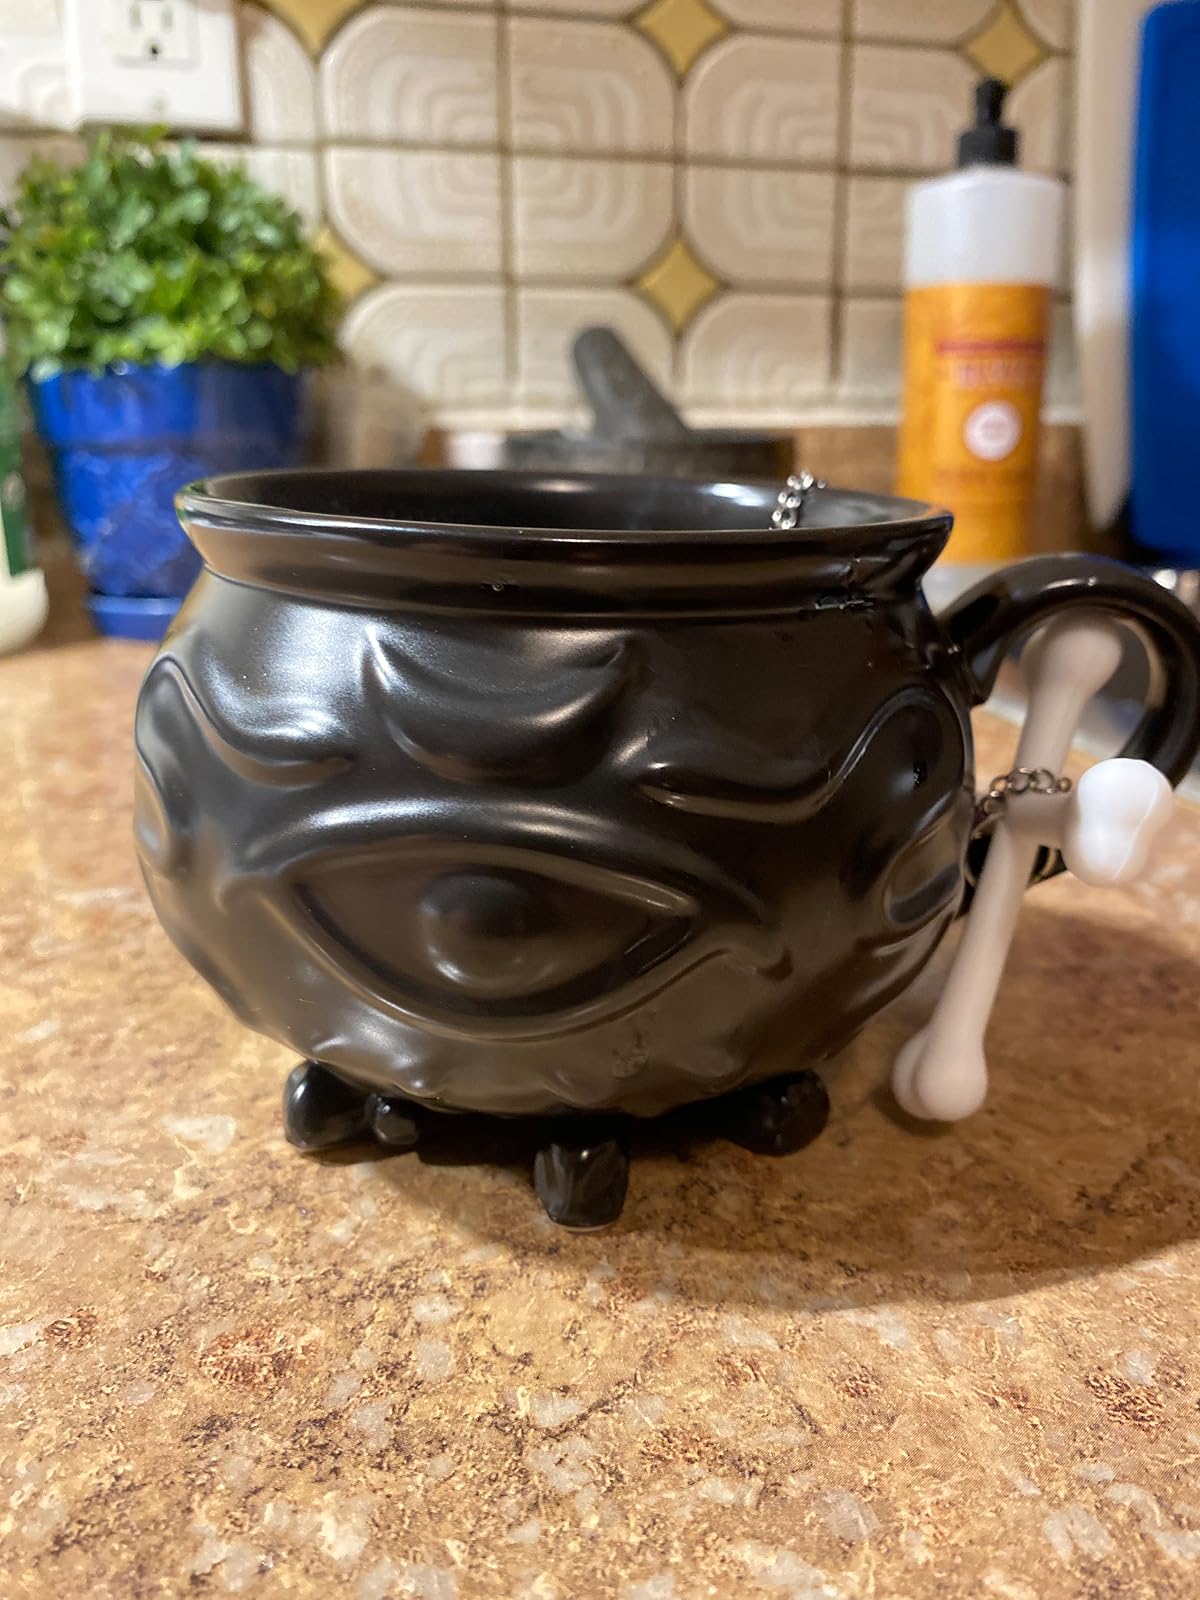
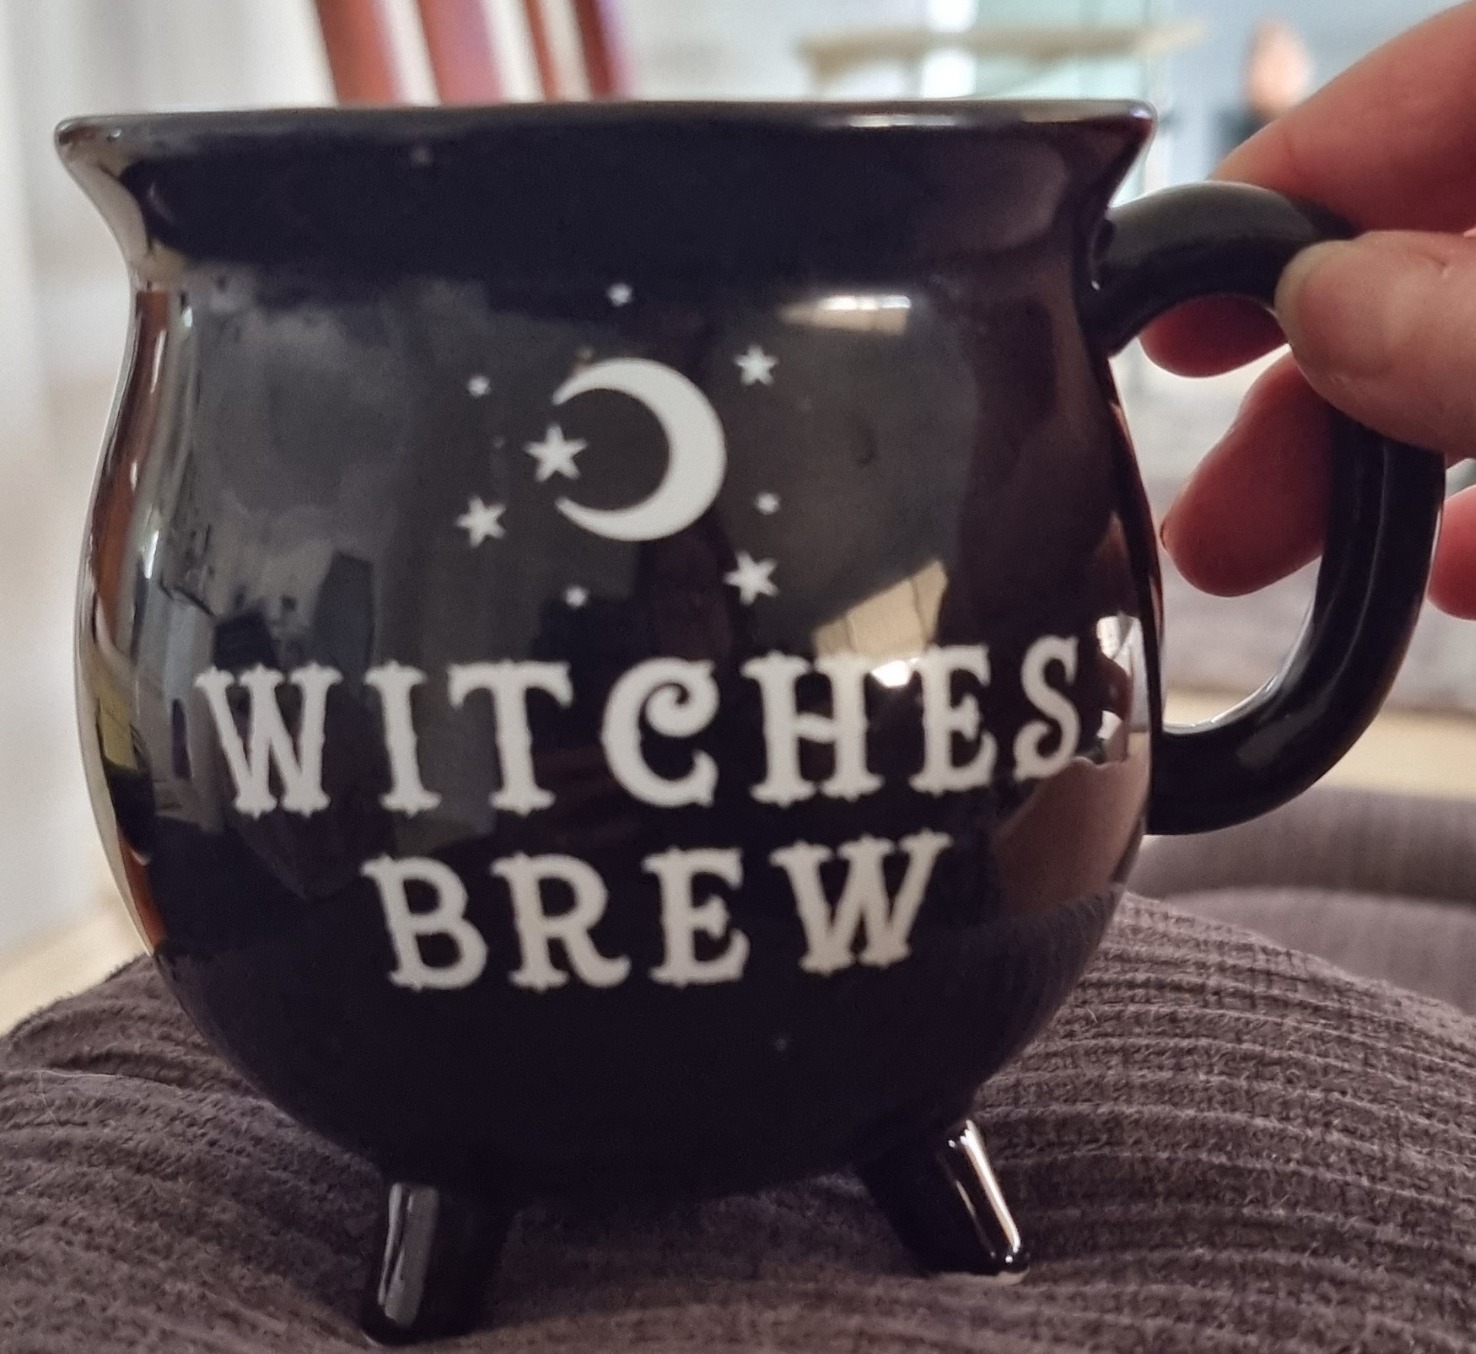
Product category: items_mug
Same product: no